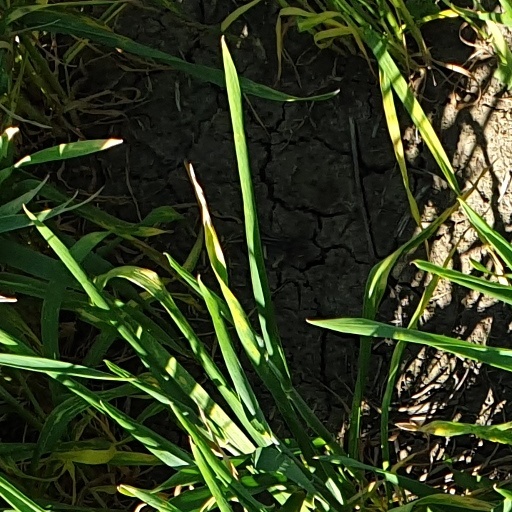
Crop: wheat